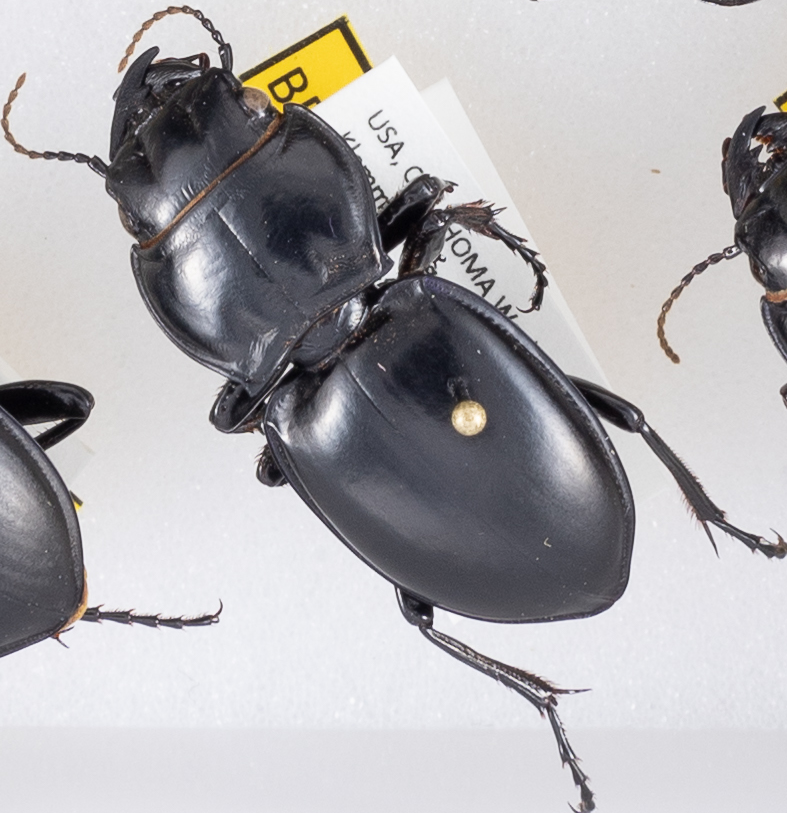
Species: Pasimachus californicus
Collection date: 2015-09-15
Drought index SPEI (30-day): -0.788
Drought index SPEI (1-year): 0.608
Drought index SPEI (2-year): -0.642